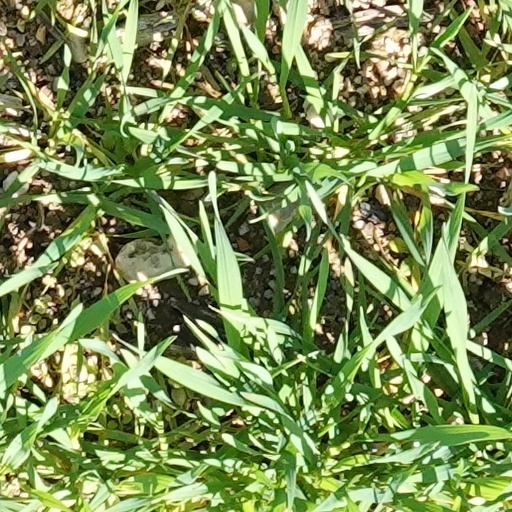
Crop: wheat